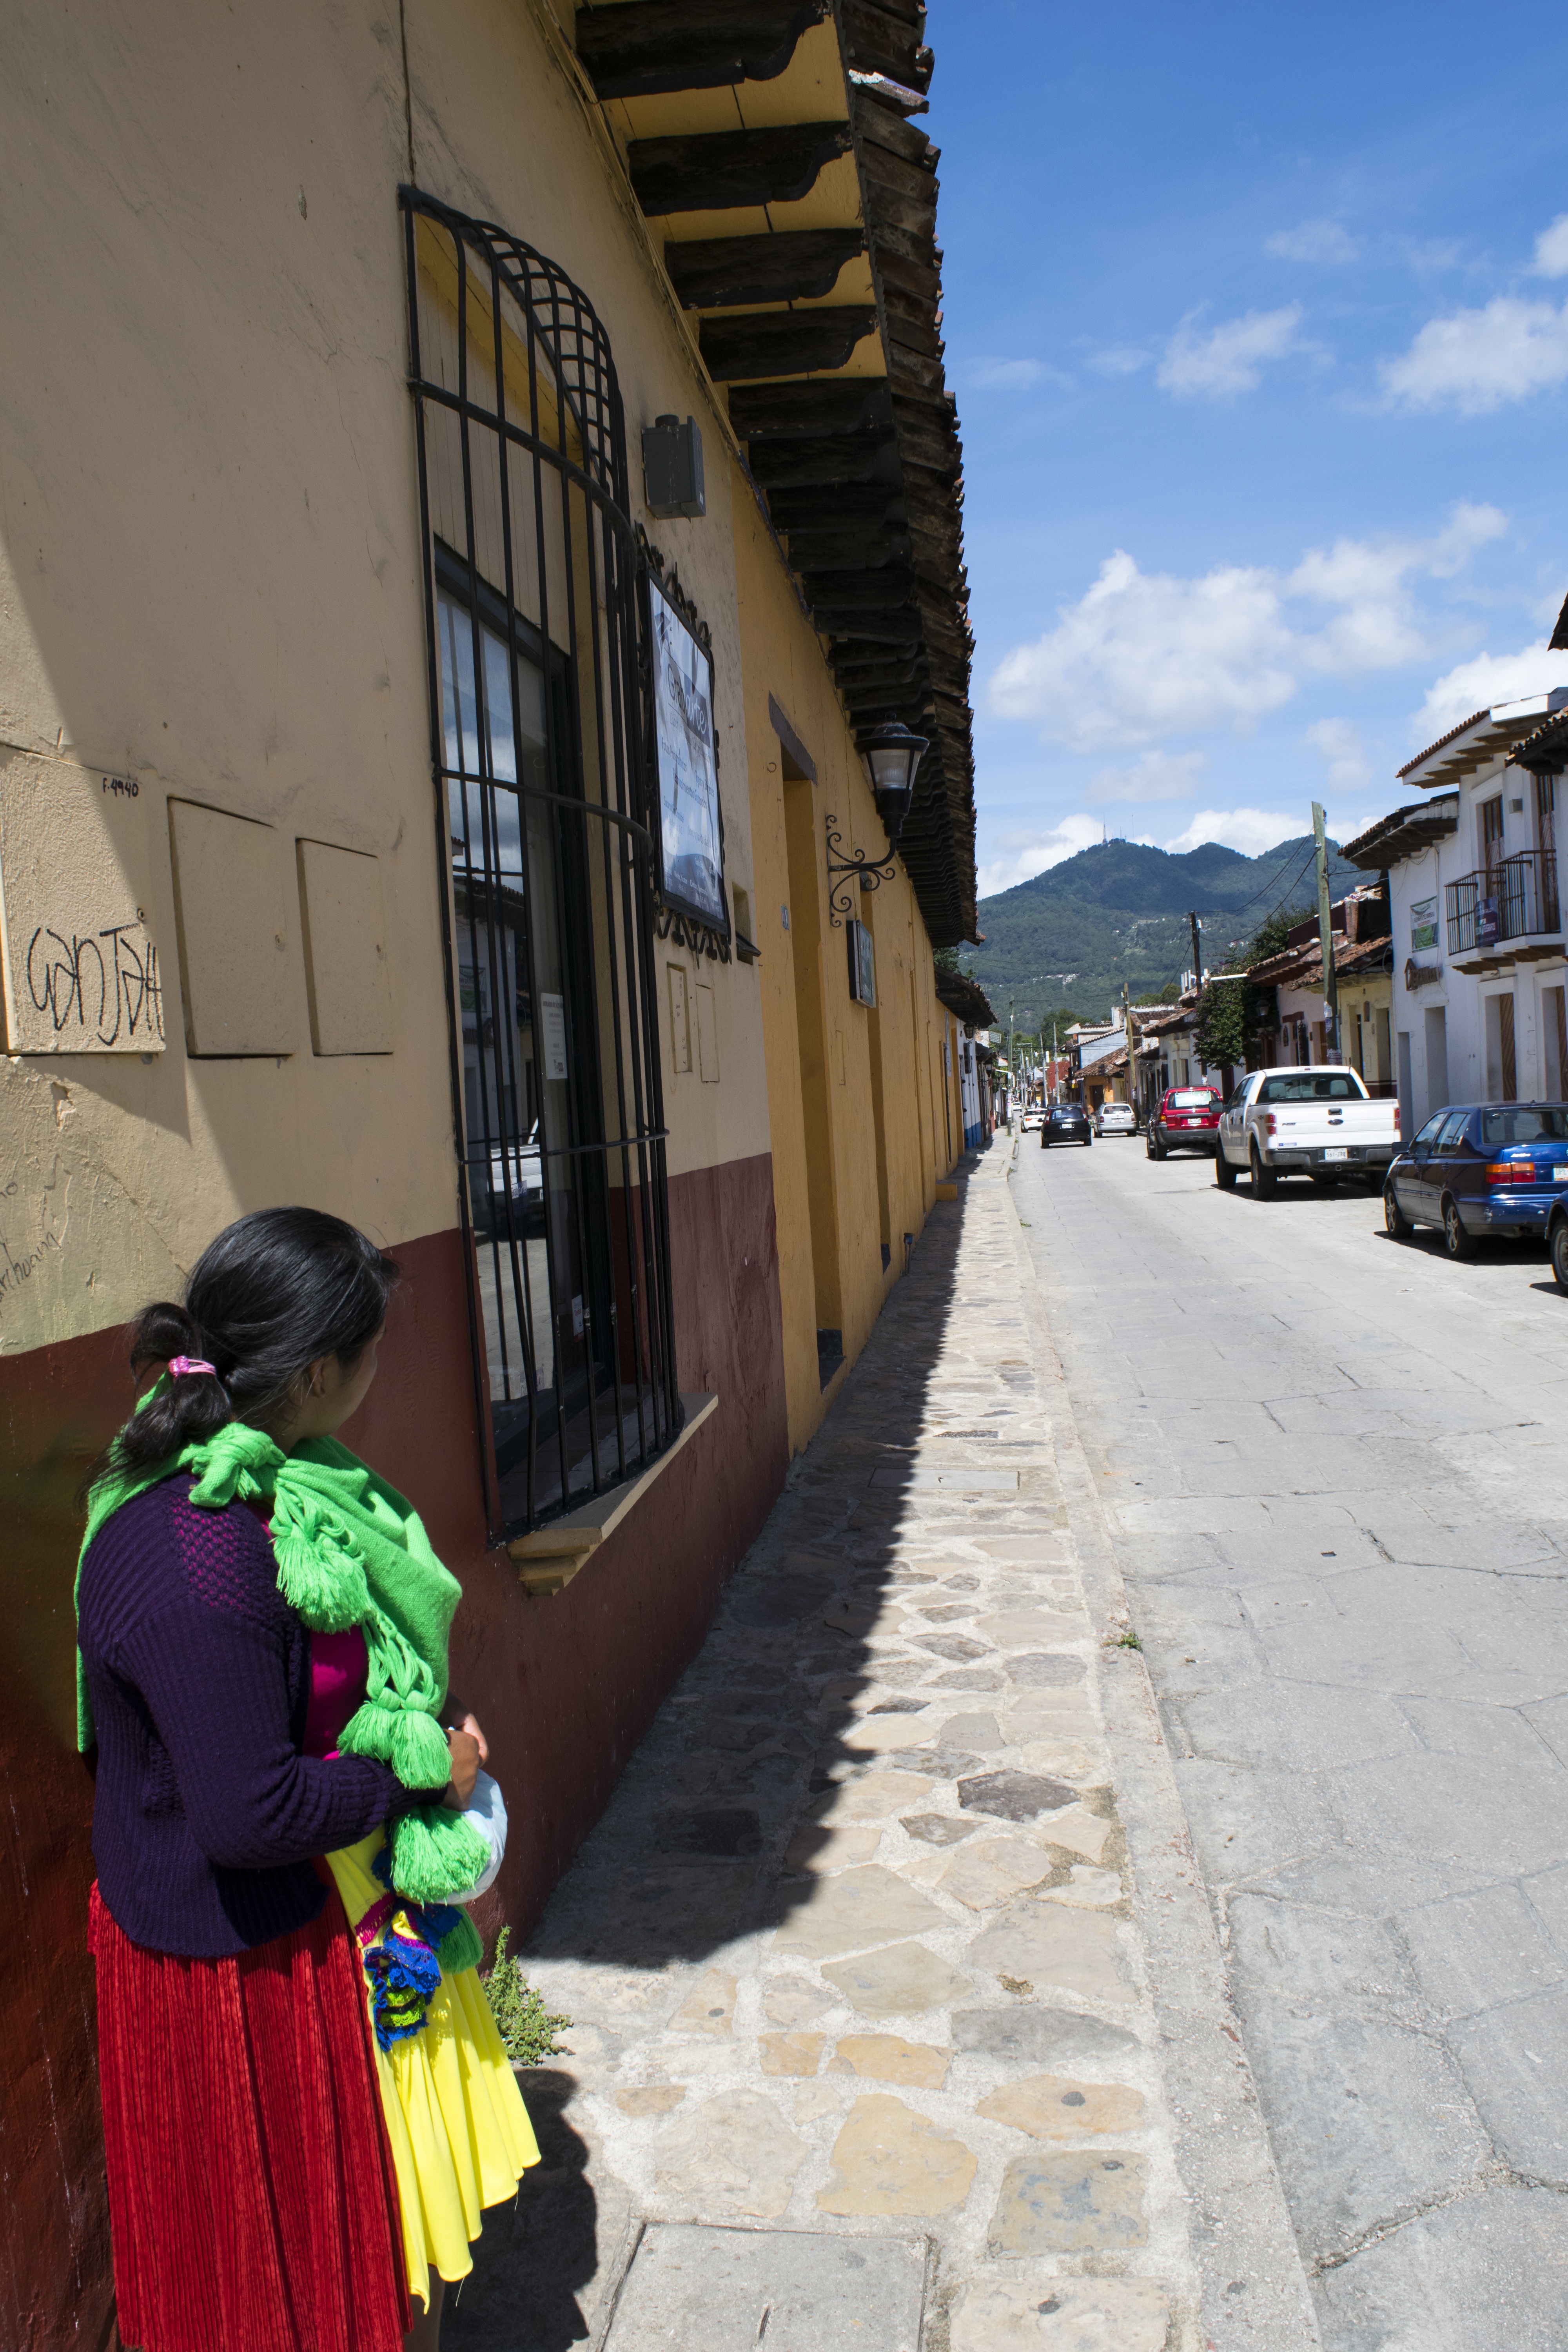
road, street, town, vacation, travel, color, tourism, native, colors, mexico, infrastructure, textiles, san cristobal, chiapas